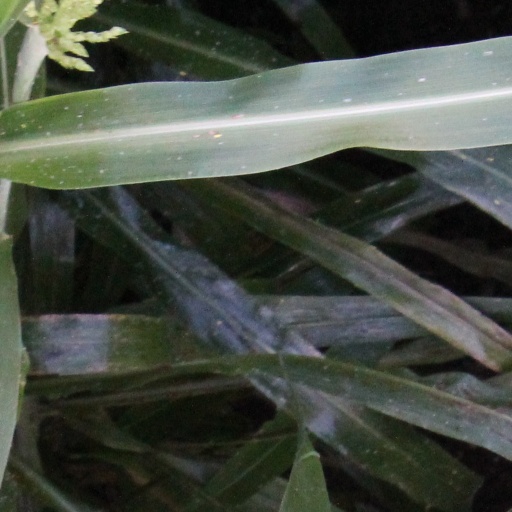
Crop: sorghum